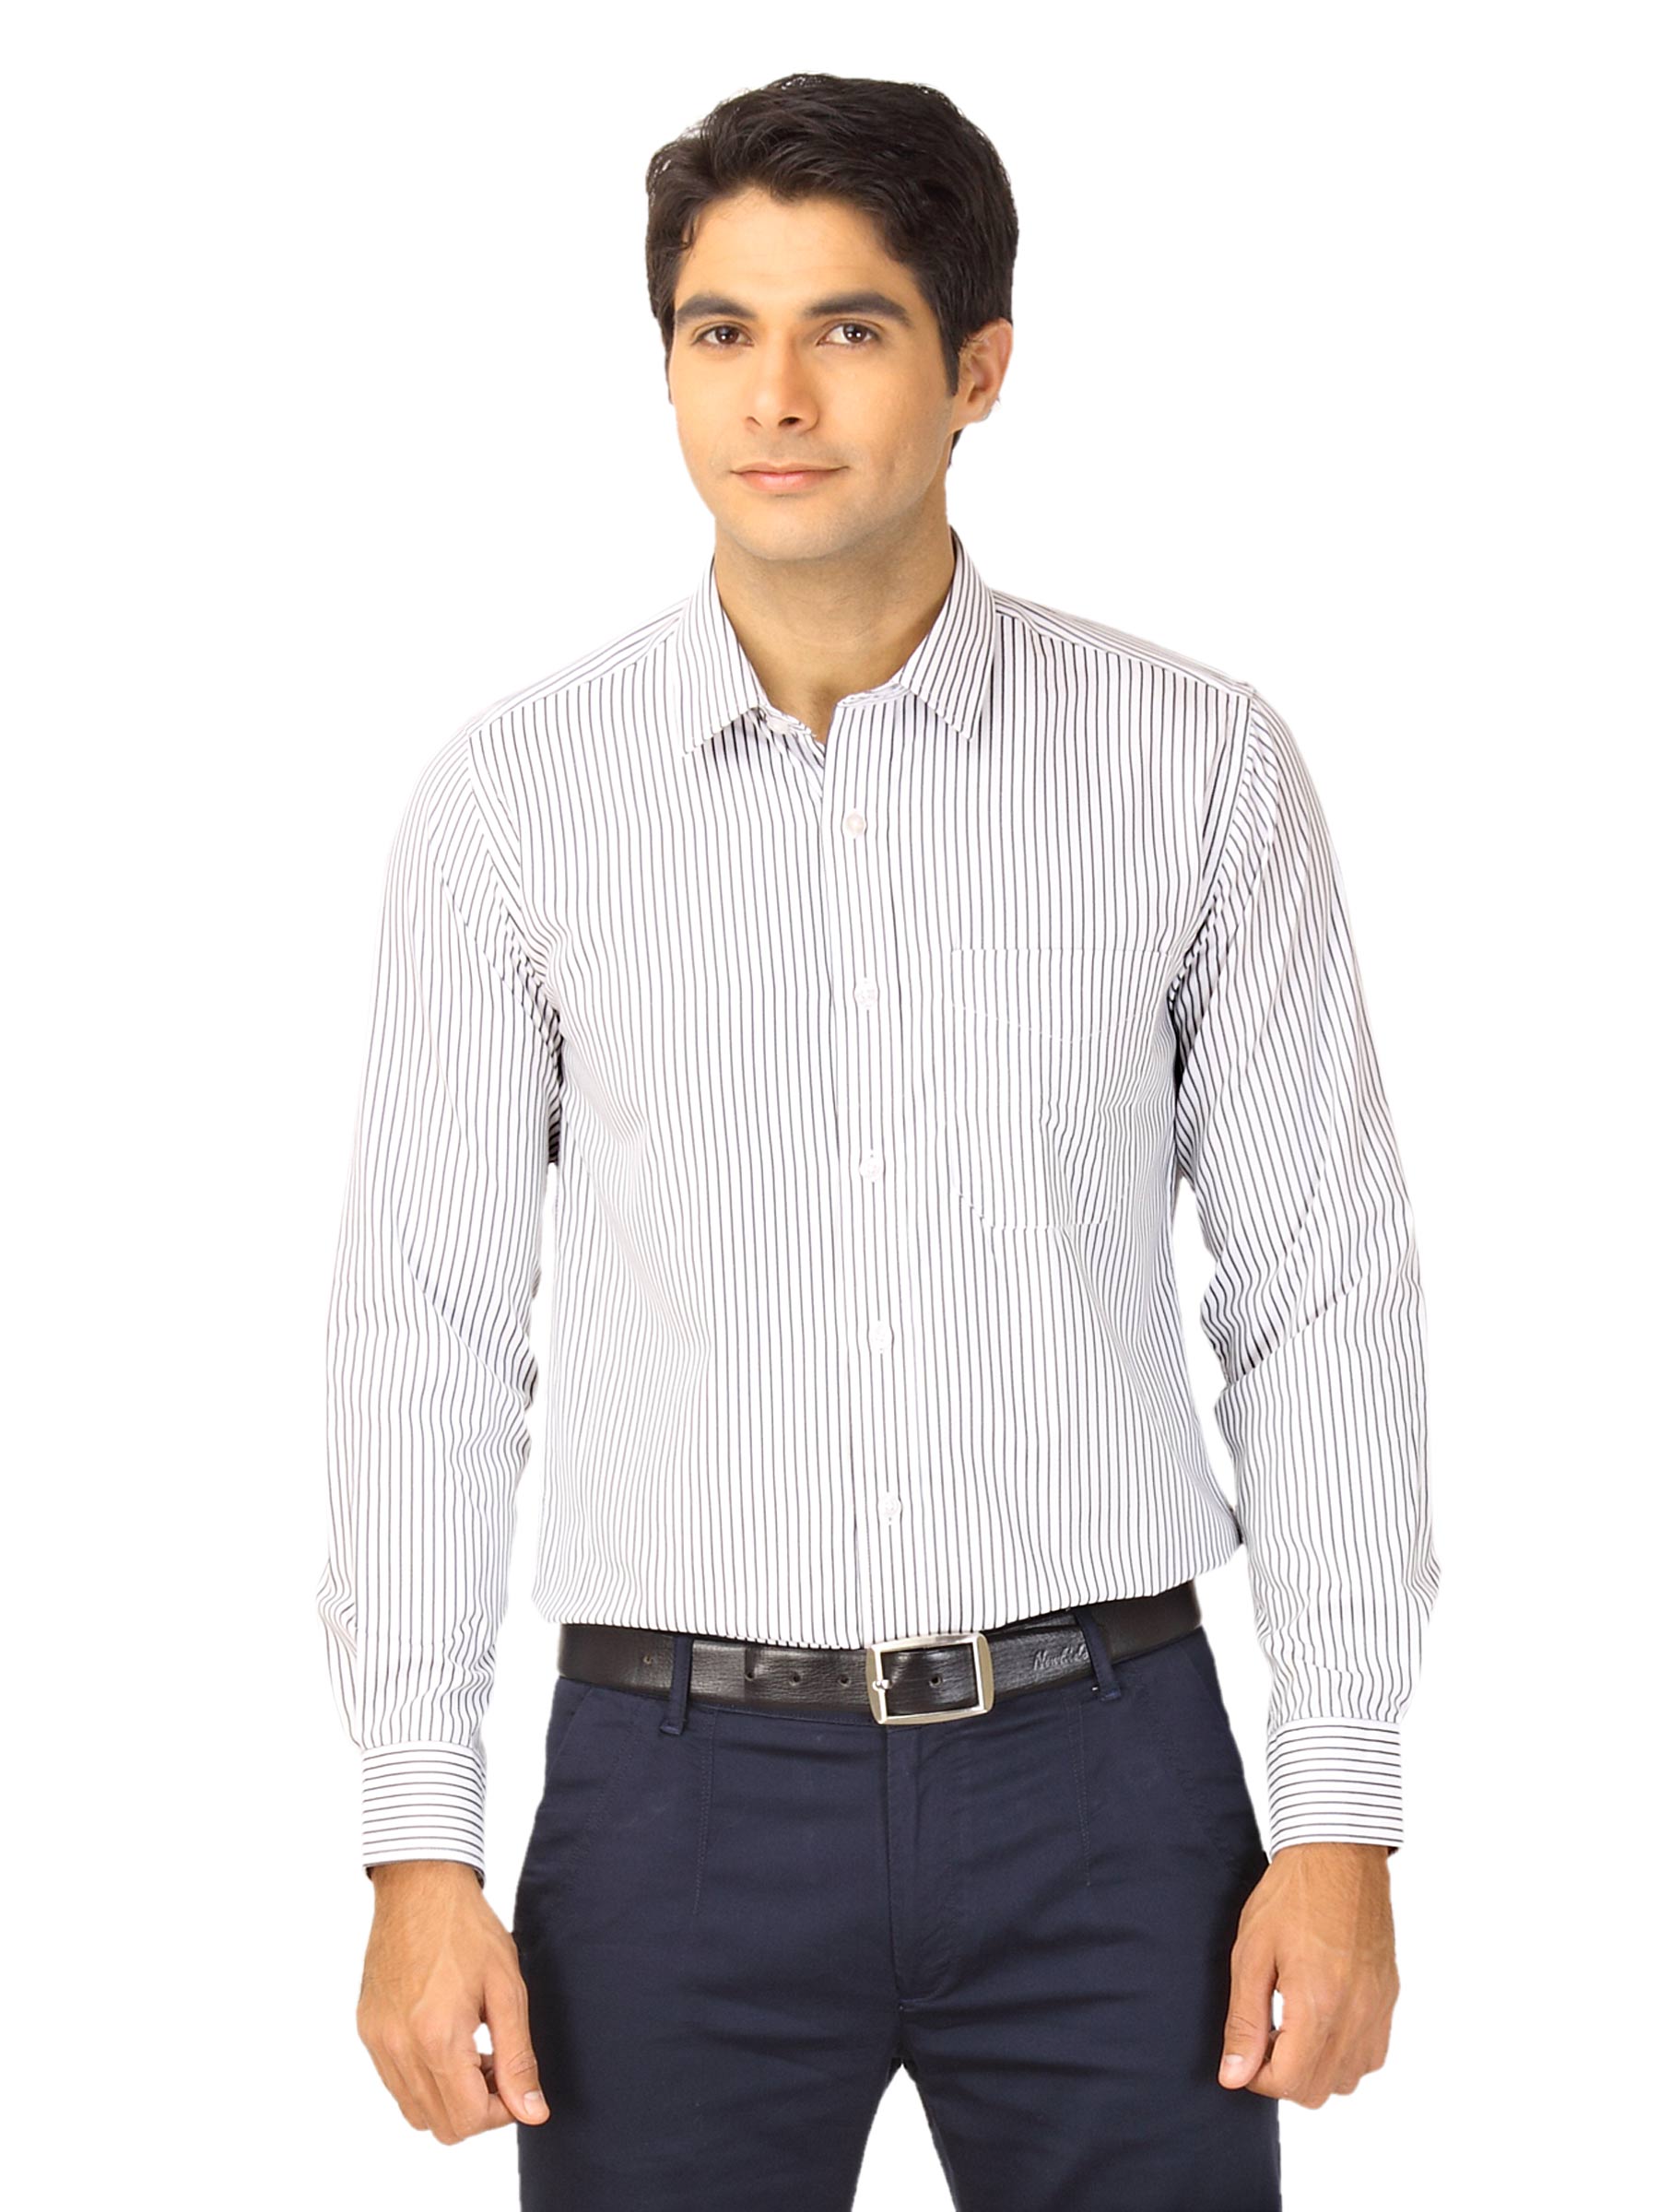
Mark Taylor Men Black & White Striped Shirt
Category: Apparel / Topwear / Shirts
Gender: Men
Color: Black
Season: Fall 2011
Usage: Formal